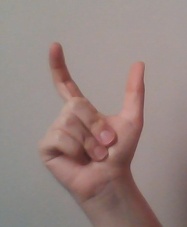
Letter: nun